Sky position (RA, Dec in degrees): 175.974, 26.347
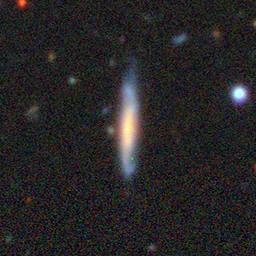
Galaxy morphology: Edge-on Galaxies without Bulge